Agnes Raeburn

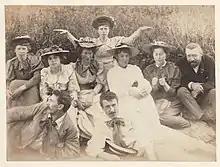
The Immortals of Glasgow School of Art: At the back: Frances MacDonaldmiddle row L-R: Margaret Macdonald, Katharine Cameron, Janet Aitken, Agnes Raeburn, Jessie Keppie, John Keppiefront row L-R: Herbert McNair, Charles Rennie Mackintosh (circa 1894)

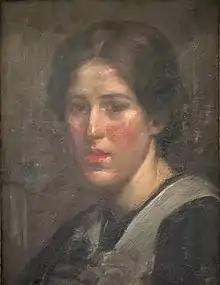
Agnes Middleton Raeburn (unsigned painting attributed to Alexander Ignatius Roche)

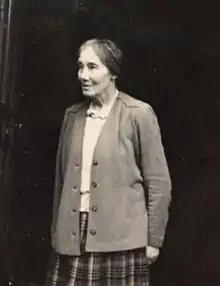
Agnes Raeburn later in life (supplied by her great niece, Anne Morley).

Agnes Middleton Raeburn (8 April 1872- 3 August 1955) was a Scottish member of the informal group of artists known as "The Immortals".